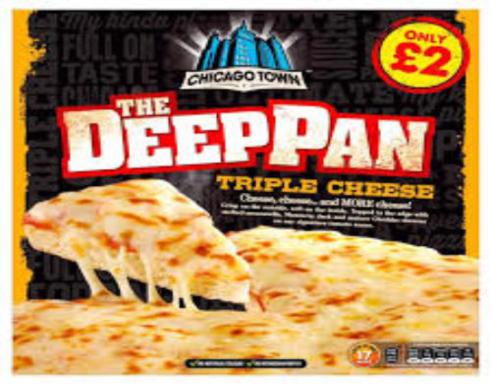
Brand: chicago town
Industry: Food